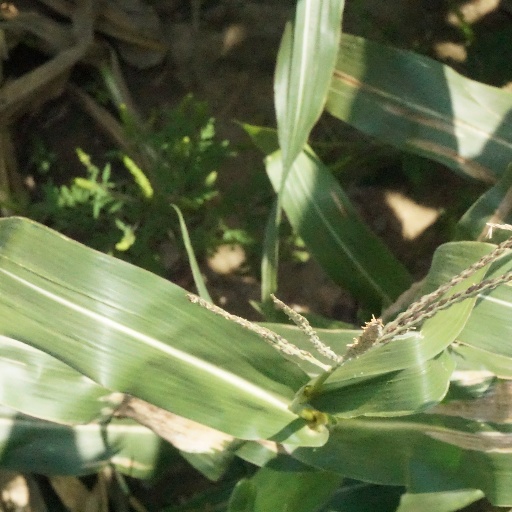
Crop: maize; corn